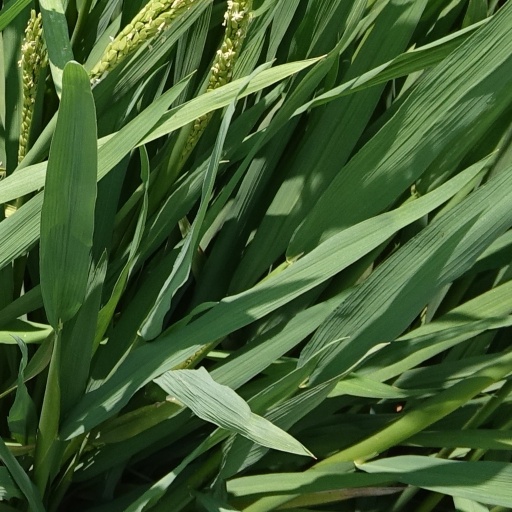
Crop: rice